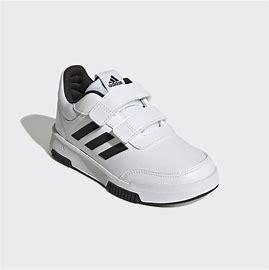
Brand: Adidas
Model: Tensaur Sport Training Hook And Loop